Security guard

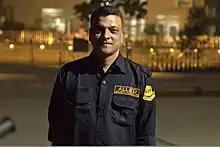
A Bangladeshi security guard guarding a residential colony at night

In Bangladesh, private companies and residential authorities may assign security guards. The demand for event security is in high demand. Most of the guards who are from renowned security companies get on-ground training, are qualified in unarmed combat, use firearms and manage emergencies. Use of firearms in security occupations depends on government discretion. In many cases, guards are only assigned for their physical strength and presence.